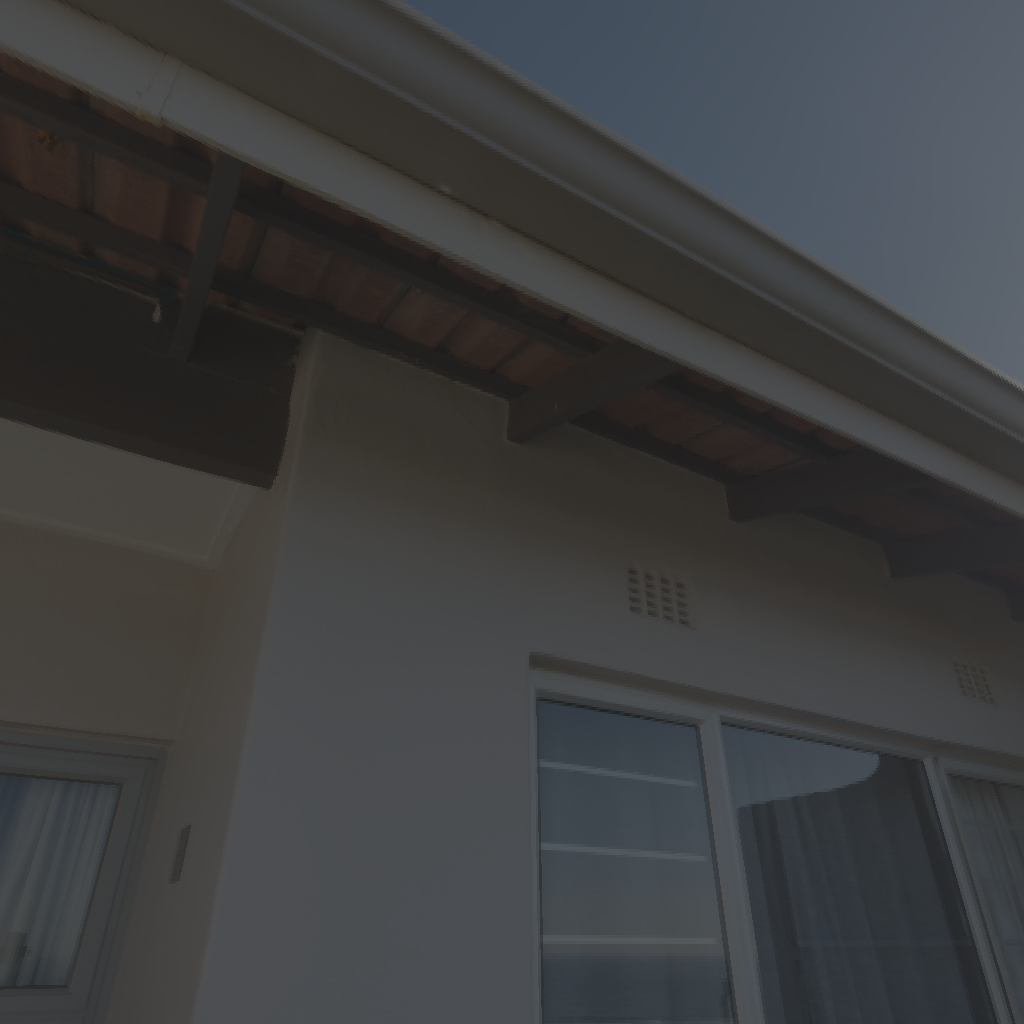
scene-linear HDR photo, Illovo Beach Balcony, outdoor, with visible sun, sun, balcony, view, ocean, railing, urban, natural light, morning-afternoon, high contrast, clear, high dynamic range, physically based lighting